William Frederick Havemeyer

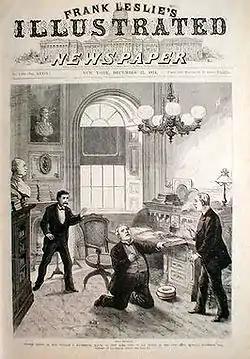
The death of William Havemeyer, originally appearing as "Sudden Death of the Hon. William F. Havemeyer in his Office," New York, NY, Frank Leslie's Illustrated Newspaper, December 1874)

In 1859, he was nominated by Tammany Hall to run against Democratic candidate Fernando Wood, who had lost favor with some of the Tammany factions, and the Republican candidate George Opdyke. Havemeyer narrowly lost to Wood 30,000 to 27,000, with Opdyke receiving 23,000 votes.